Dunstaffnage Castle

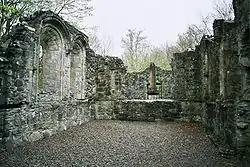
East end of Dunstaffnage Chapel, showing the lancet windows and the Campbell burial aisle beyond

The east range was located between the north and east towers, although only foundations remain. This was the principal range of buildings and contained a large hall above vaulted cellars. The hall had double-lancet windows, decorated with carved patterns, which were later blocked up; their outlines can be seen in the east curtain wall.